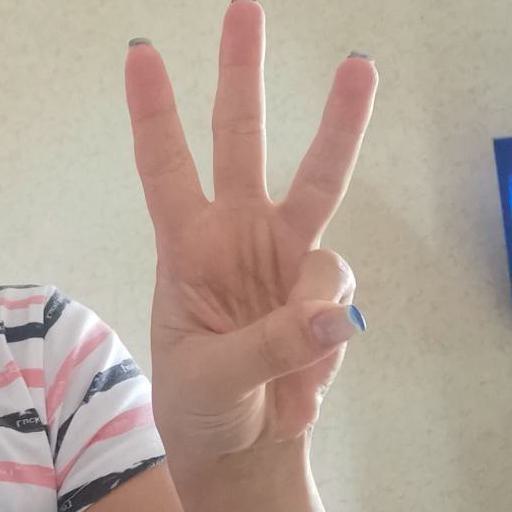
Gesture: three